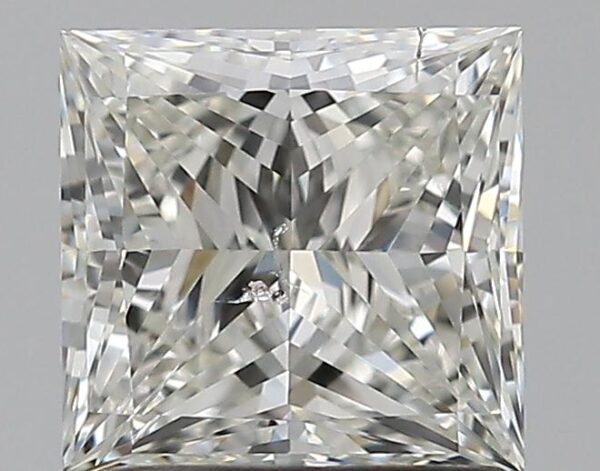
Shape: princess
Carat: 1.2
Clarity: SI1
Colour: I
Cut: EX
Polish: EX
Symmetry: VG
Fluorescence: N
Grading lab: GIA
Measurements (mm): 6 x 5.81 x 3.85